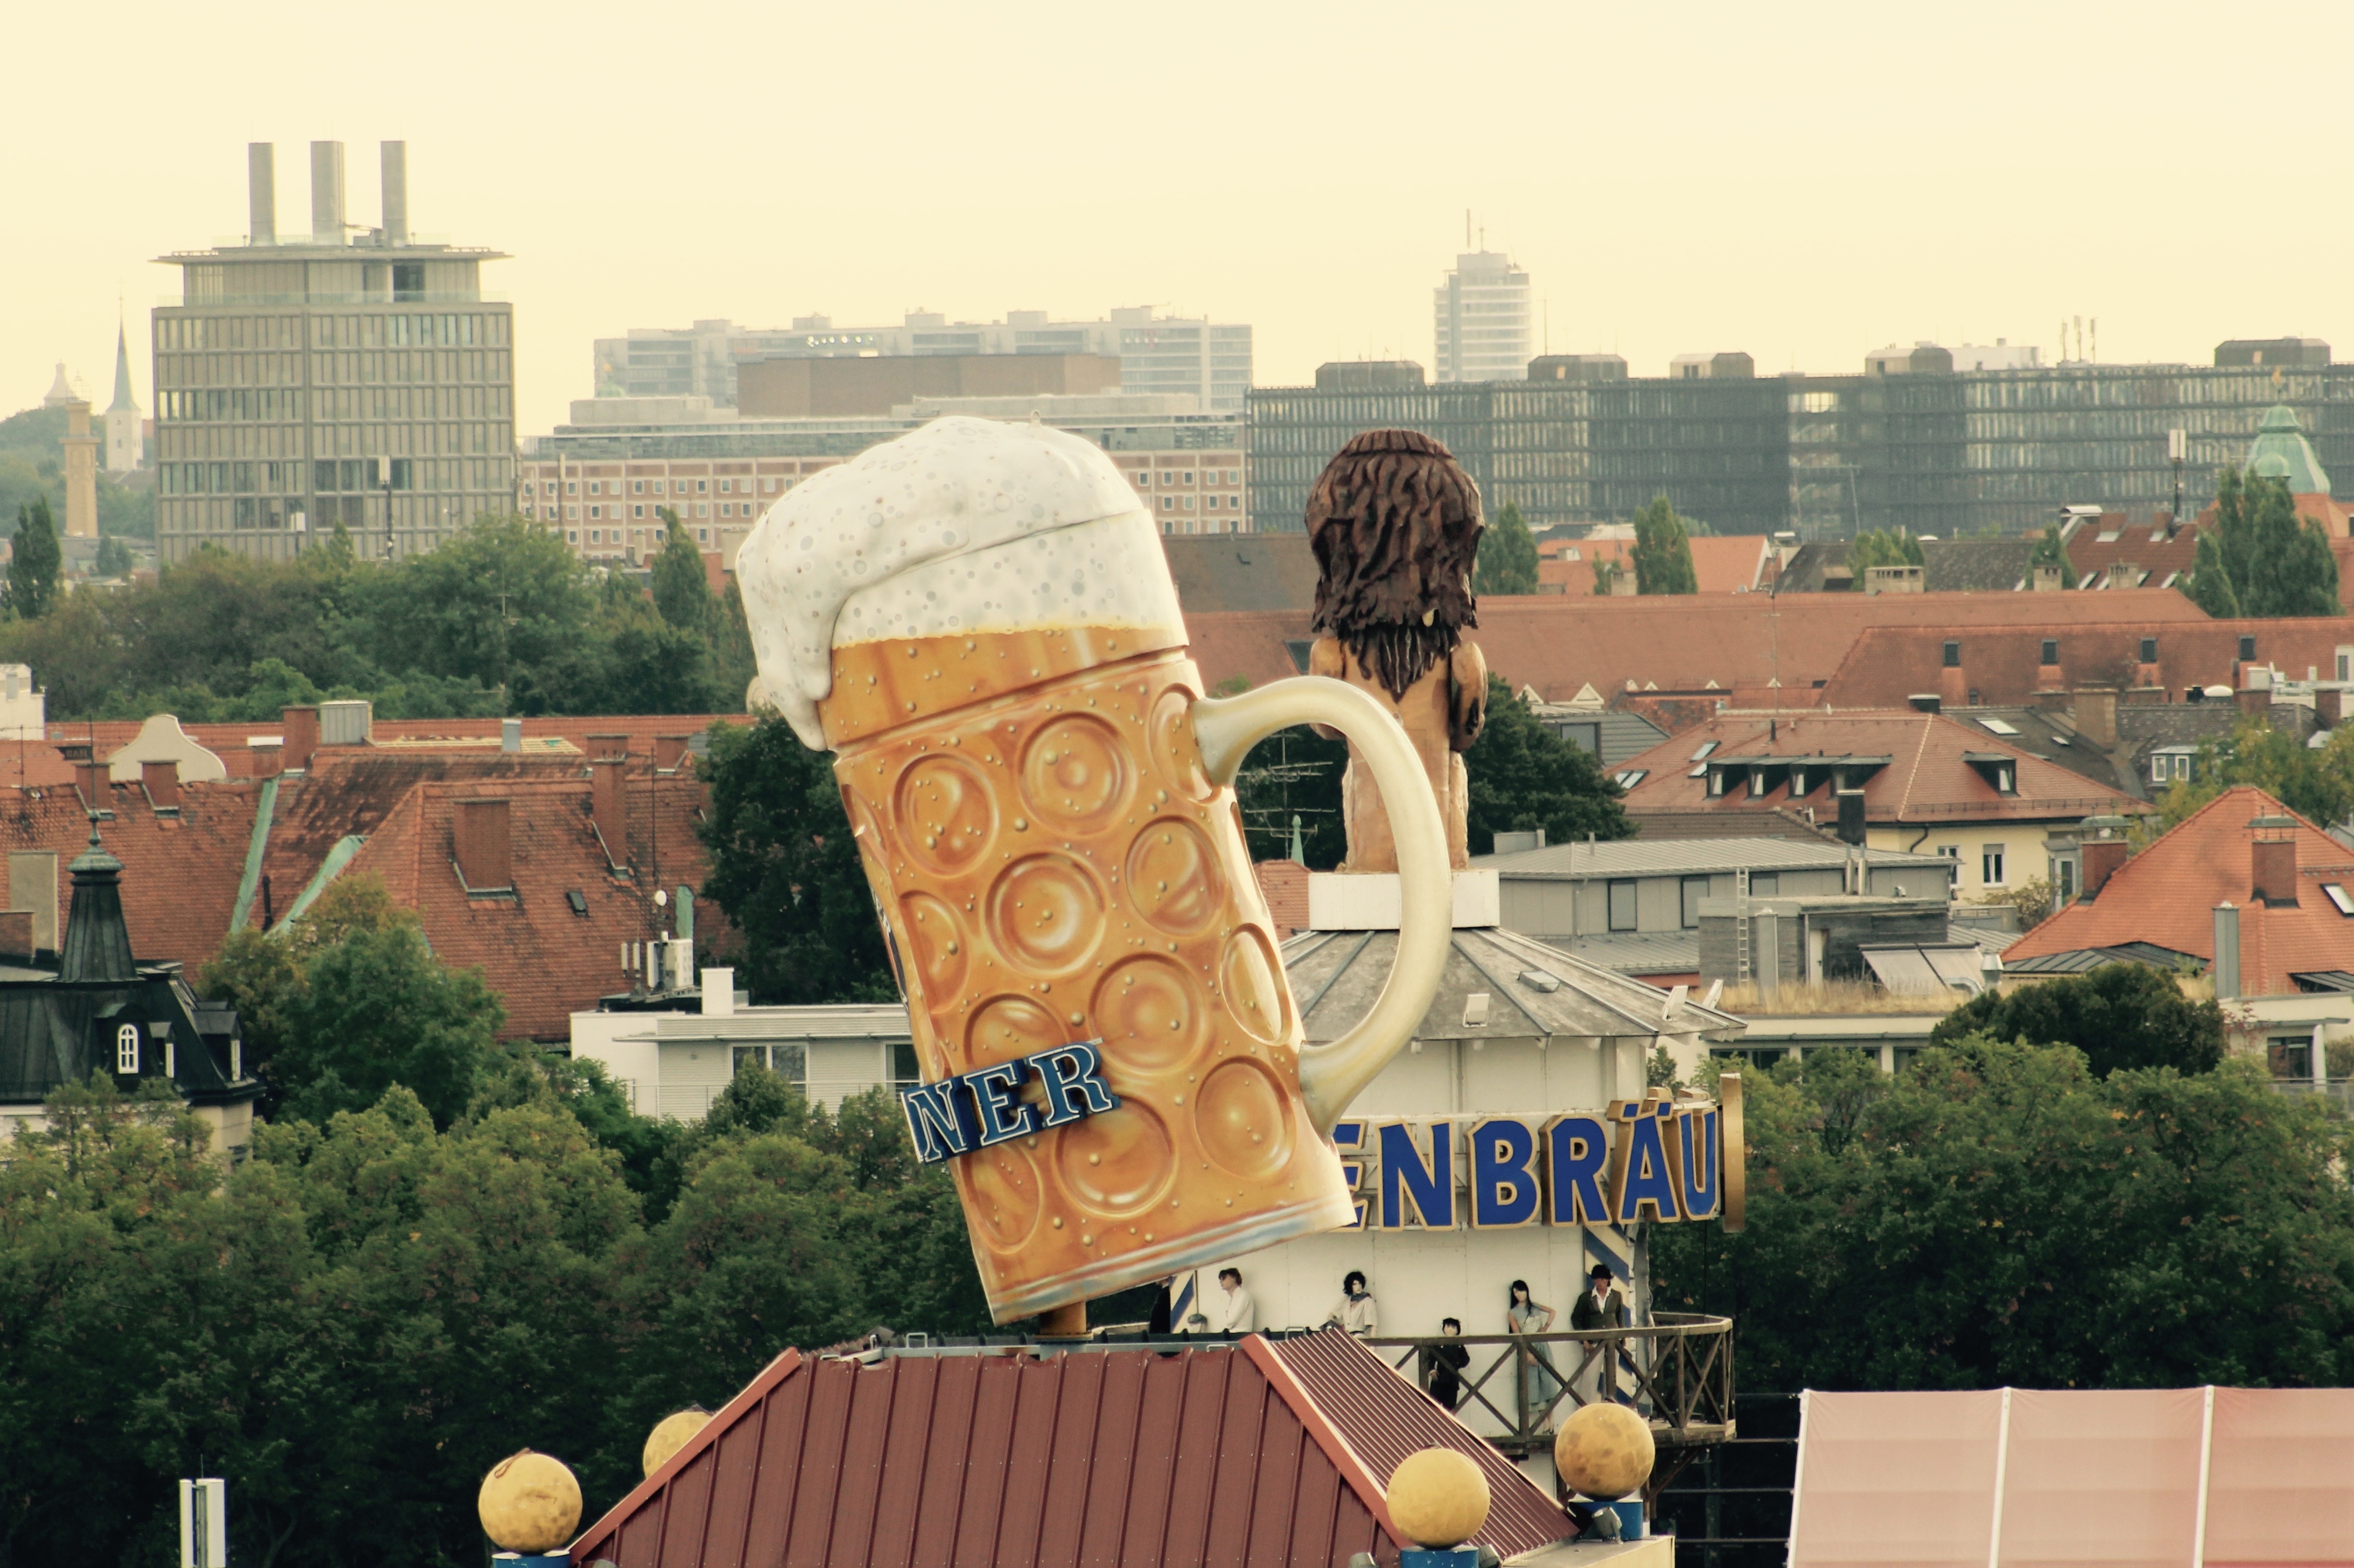
city, monument, downtown, statue, park, landmark, beer, sculpture, art, bavaria, munich, oktoberfest, urban area, human settlement